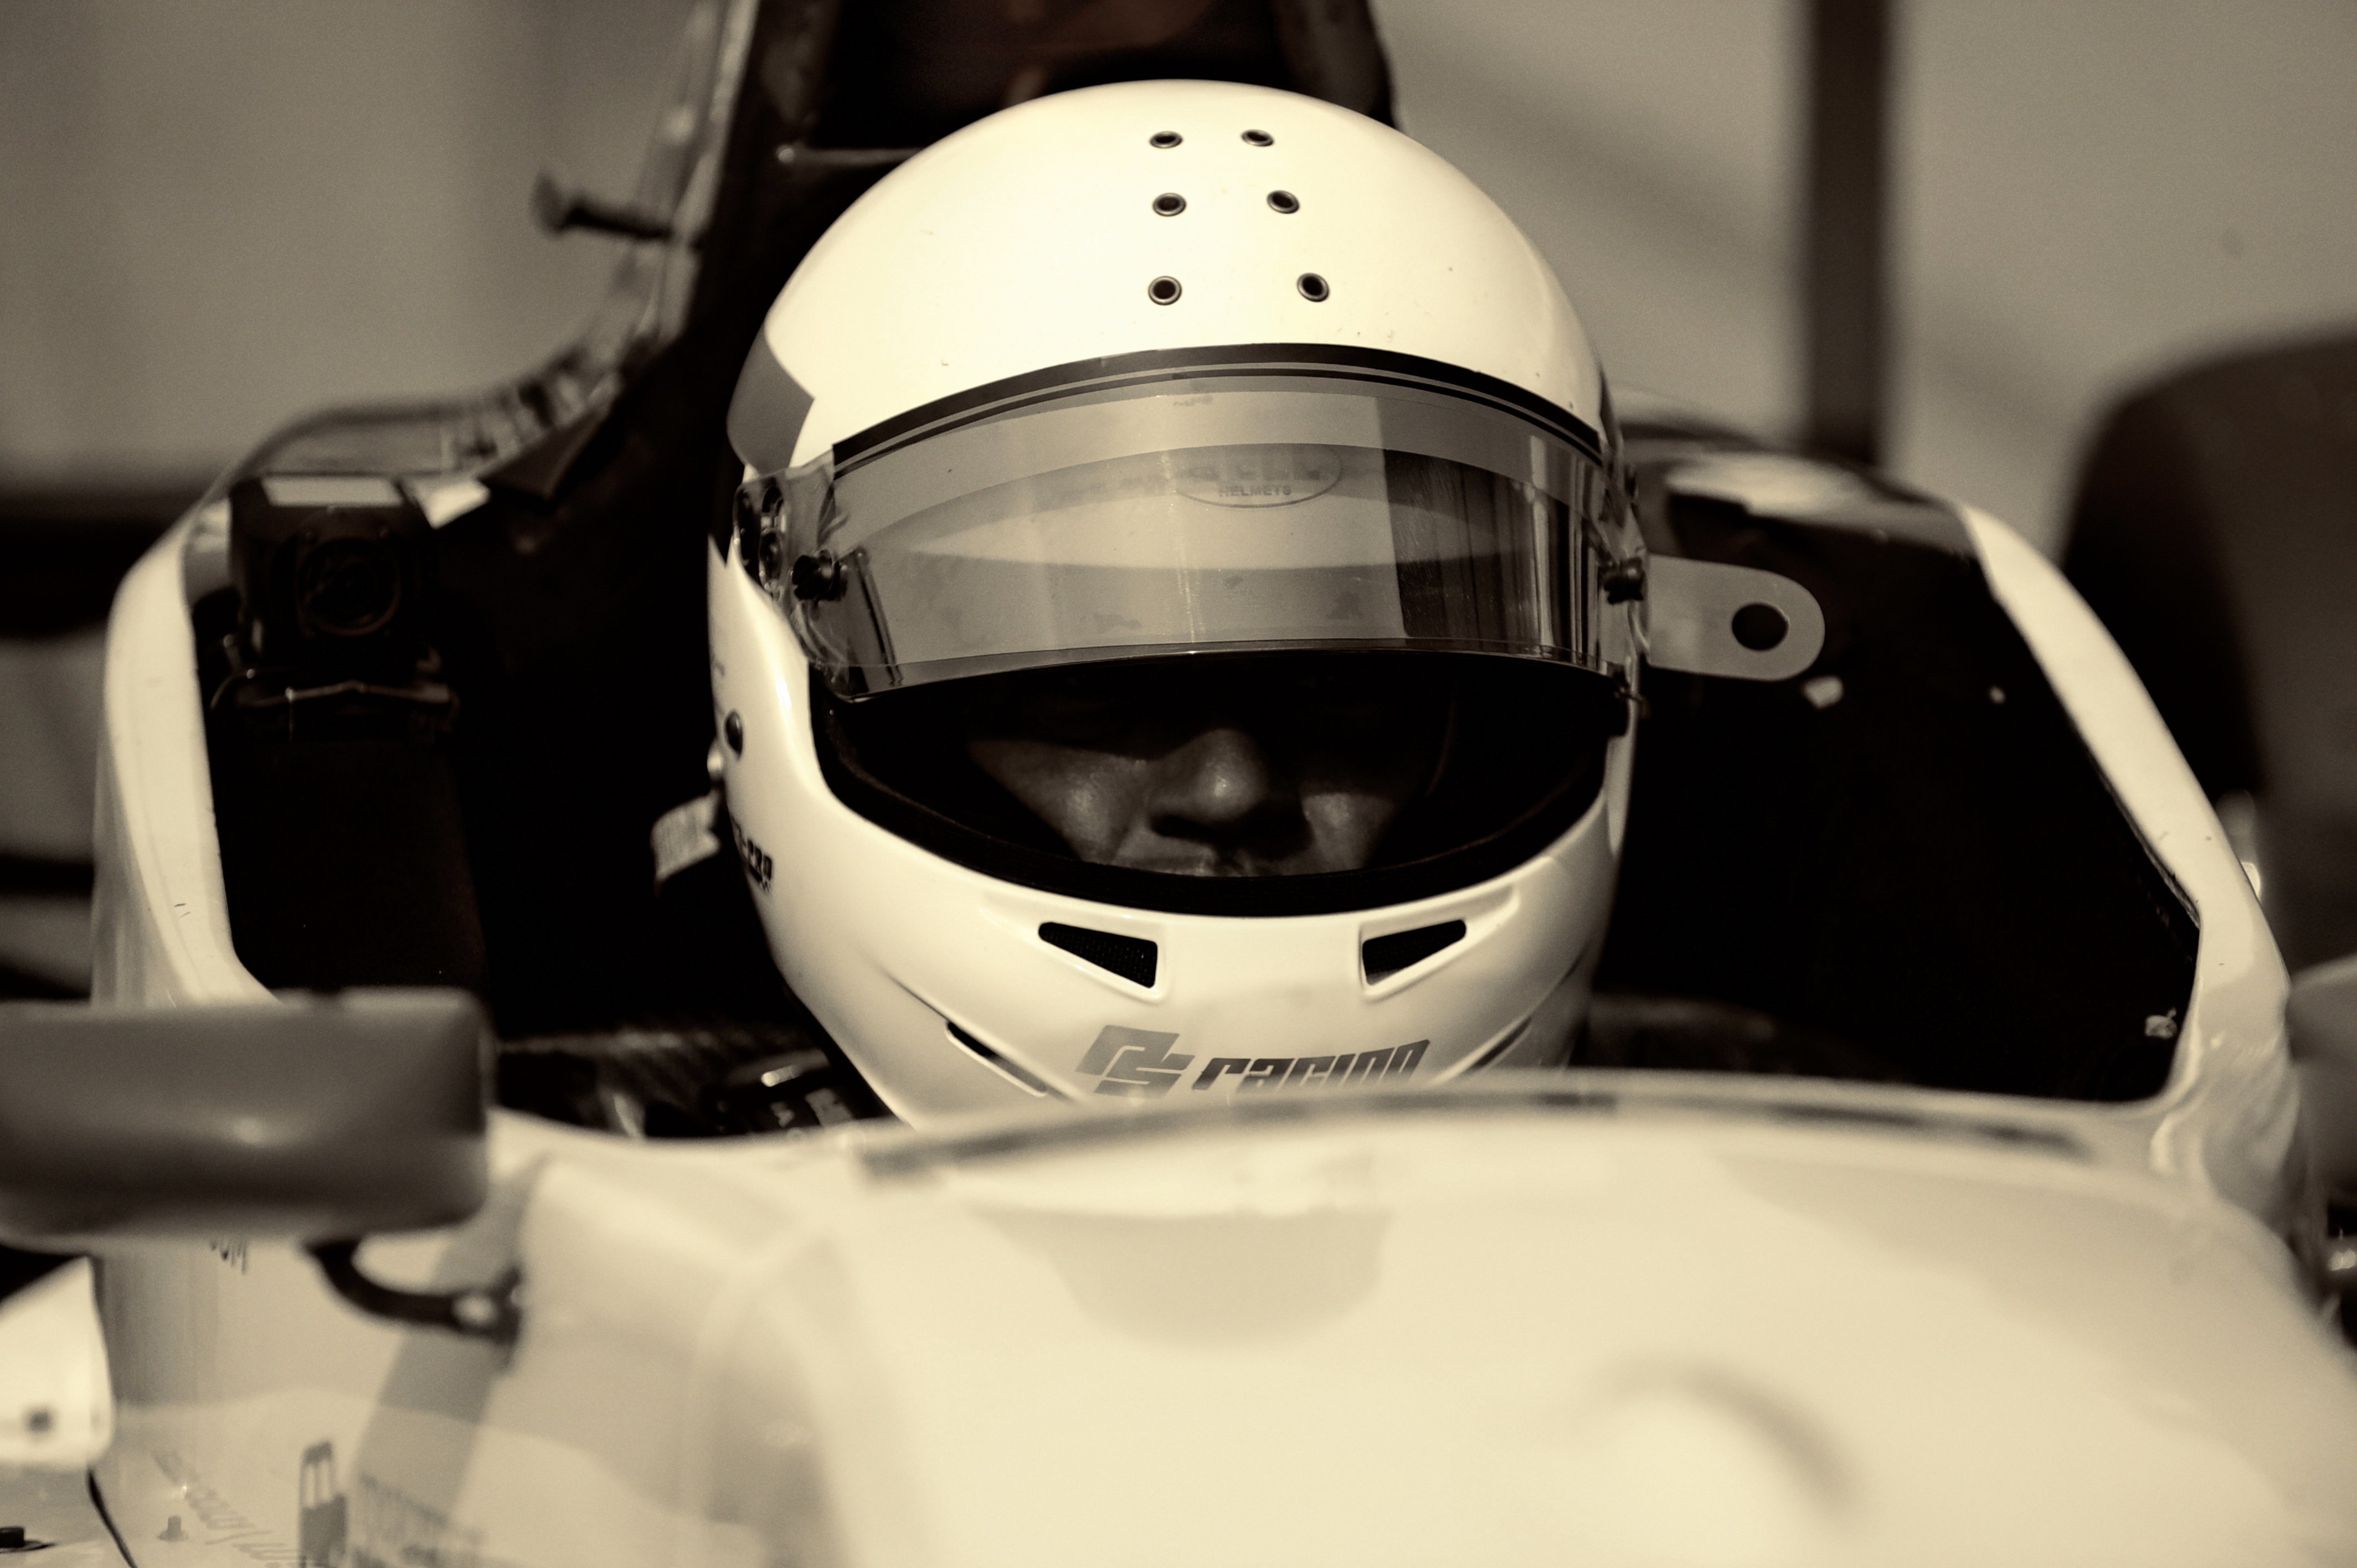
white, vehicle, aviation, clothing, design, helmet, personal protective equipment, football equipment and supplies